Donner Pass

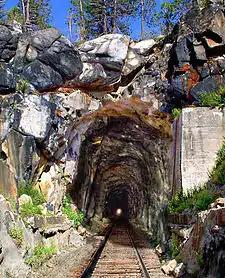
"(Composite image with the tracks removed in 1993 digitally restored)"

In the spring of 1868, the Sierra Nevada were finally overcome by the Central Pacific Railroad (CPRR), after almost three years of sustained drilling and blasting through granite by hundreds of Chinese workers, with the successful completion at Donner Pass of its 1,659-foot (506 m) Tunnel #6 (a.k.a. the Summit Tunnel) and associated grade, thus permitting the establishment of commercial transportation "en masse" of passengers and freight over the Sierra for the first time. Following a route first surveyed and proposed by CPRR's original Chief Engineer, Theodore D. Judah (1826–1863), the construction of the four tunnels, several miles of snowsheds, and a hand-crafted stone retaining wall 75-foot tall (a.k.a. Chinese or China Wall in recognition of the Chinese builders) necessary to breach Donner Summit constituted the most difficult engineering and construction challenge of the original Sacramento–Ogden CPRR route.